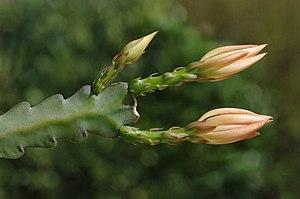
Epyphillum hybride (Epyphillum x cultivar), boutons fleurissant. Véranda, France.